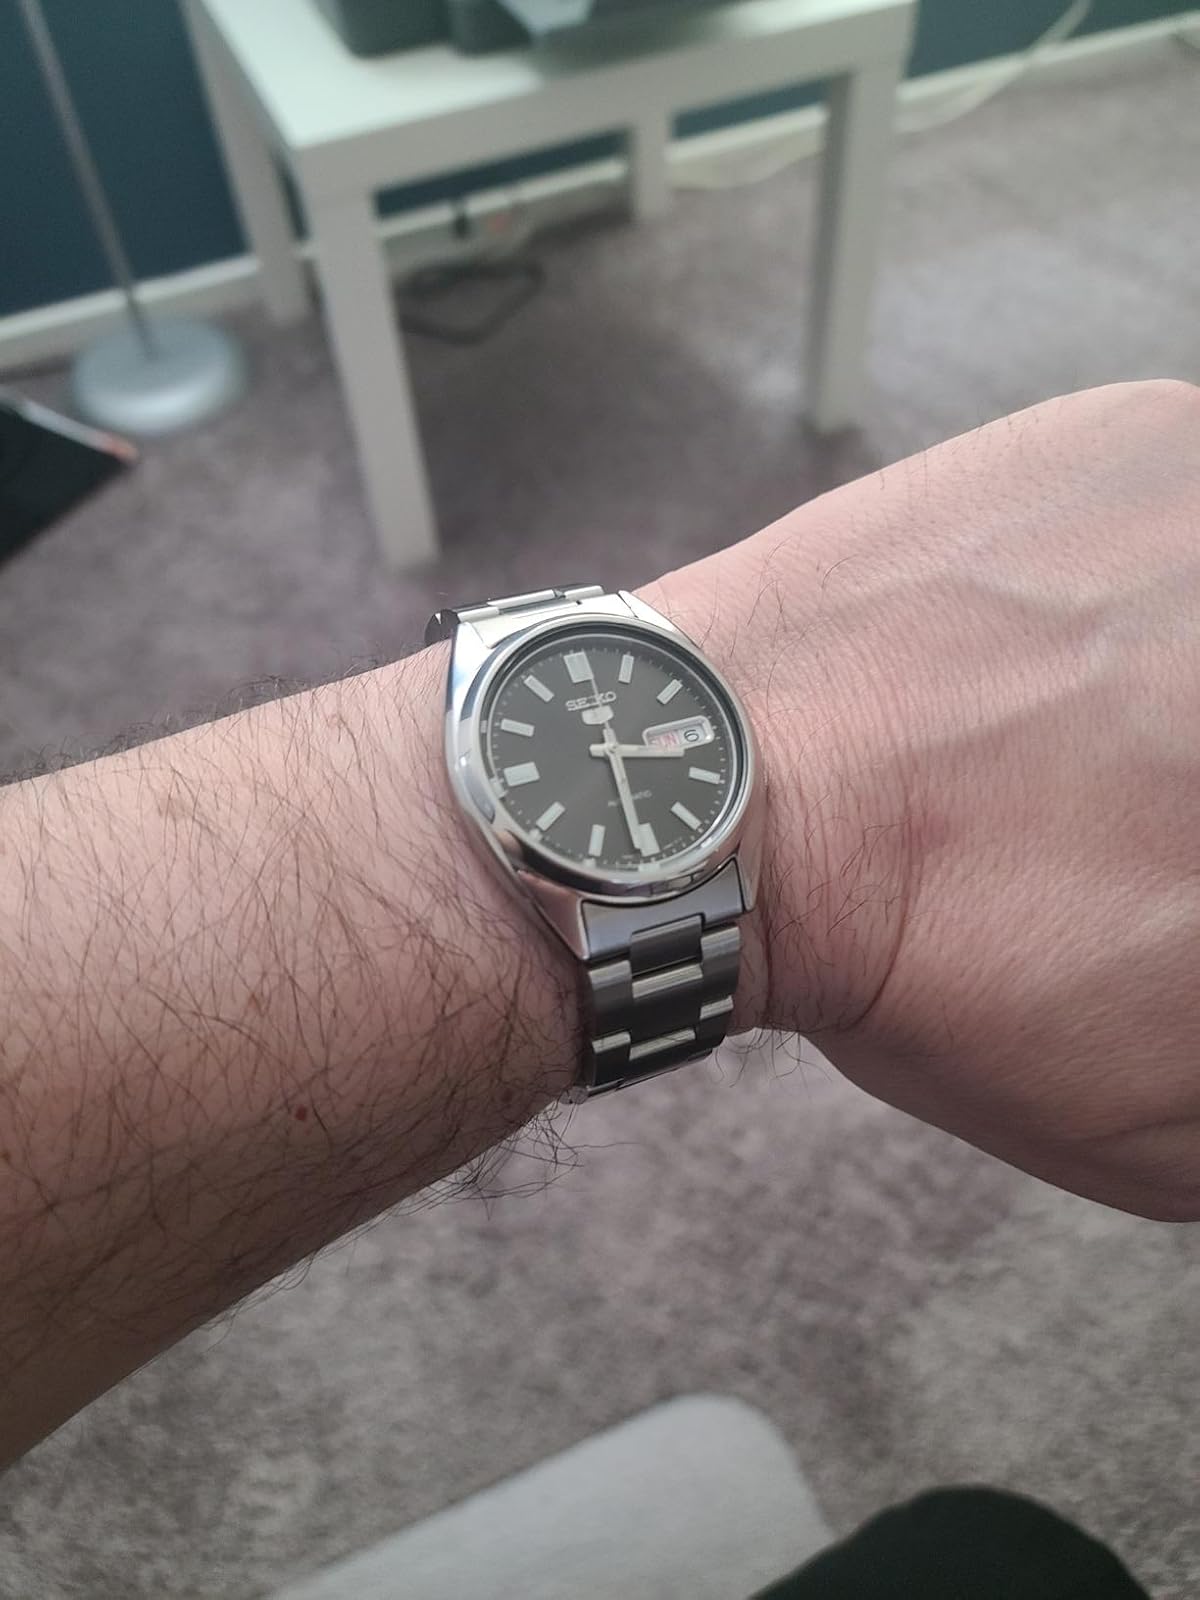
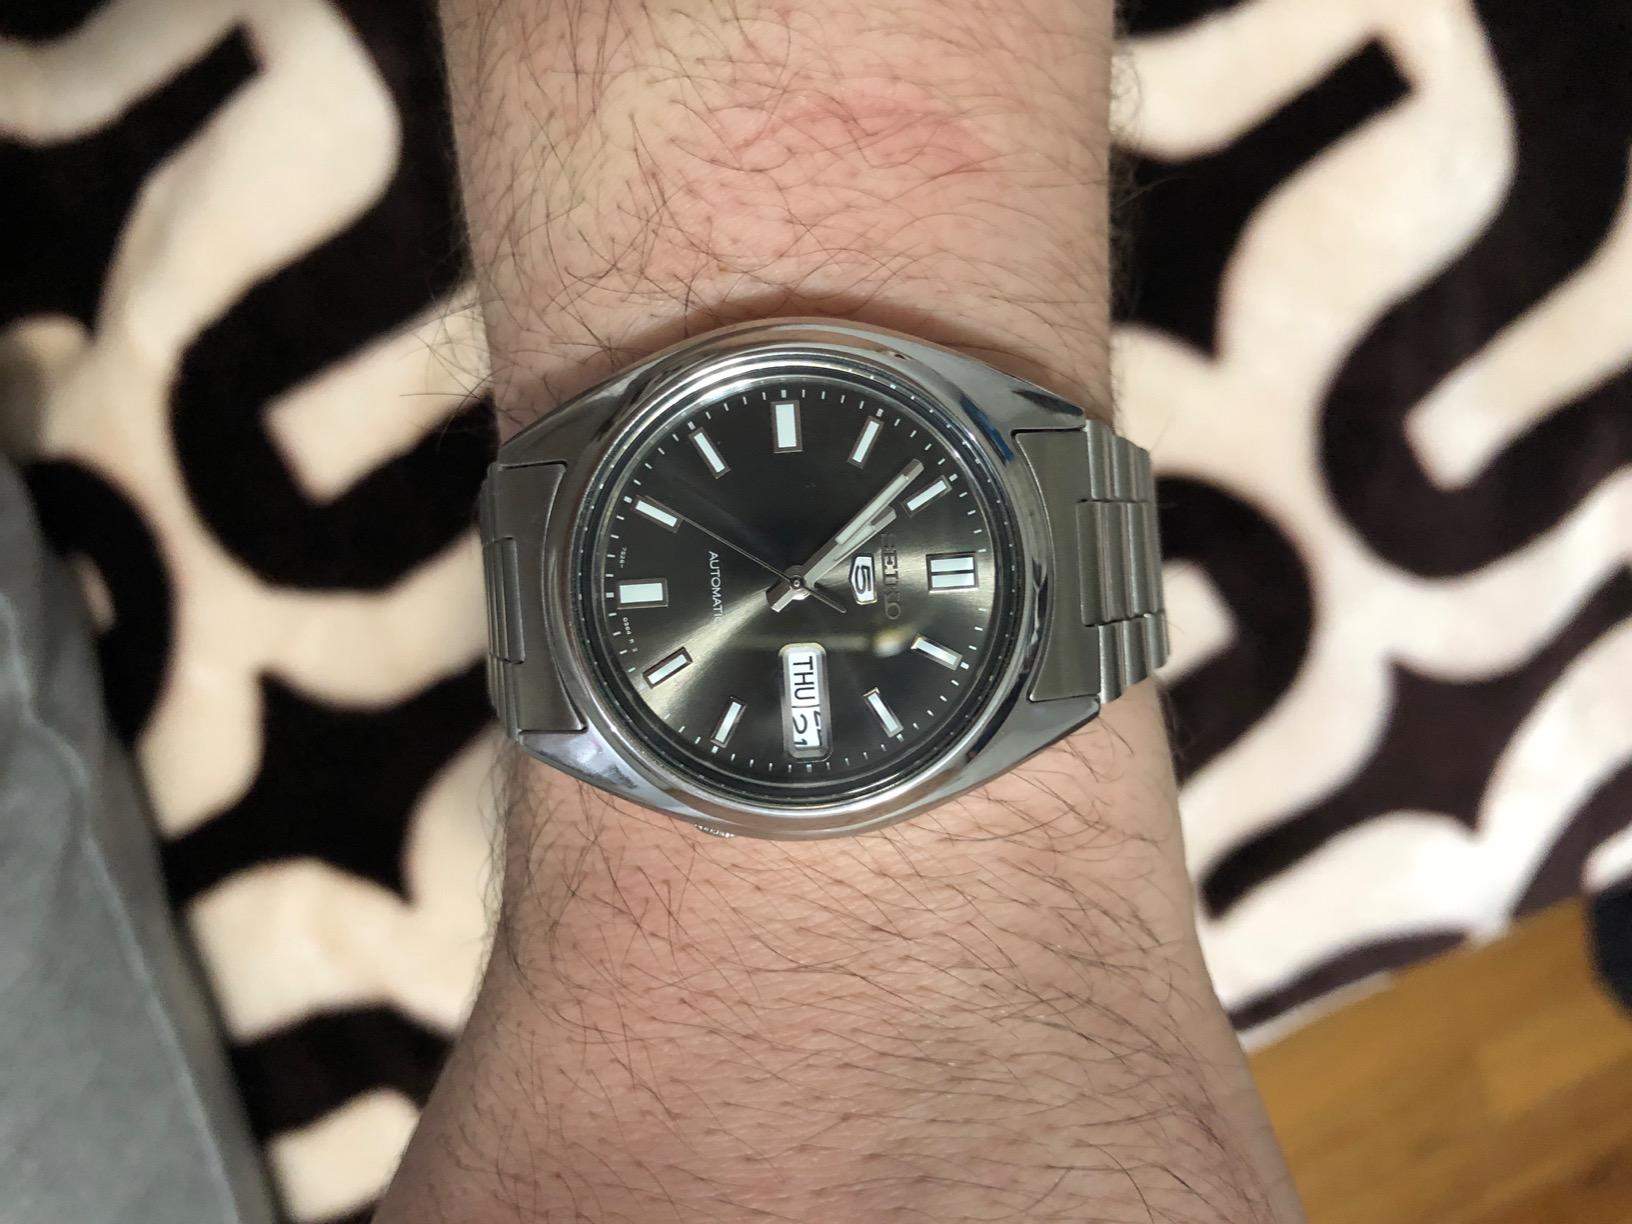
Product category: accessories_watch
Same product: yes